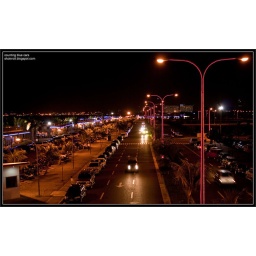
Count only blue cars. Skip the cracks, in the street